Henryk Pietrzak

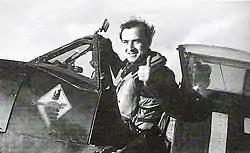
Henryk Pietrzak after the 500th victory

Henryk Pietrzak (b. 6 March 1914 – 28 January 1990) was a Polish fighter ace of the Polish Air Force in World War II.